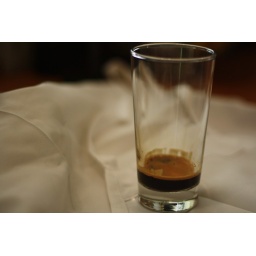
Single espresso in a tall clear glass on a white apron